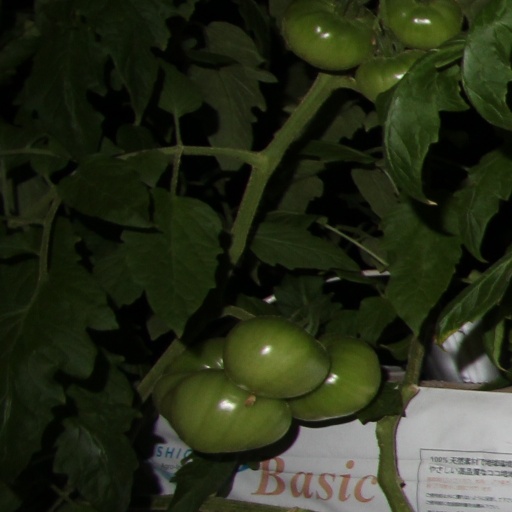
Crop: tomato